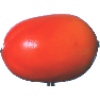
Label: Kaki 1